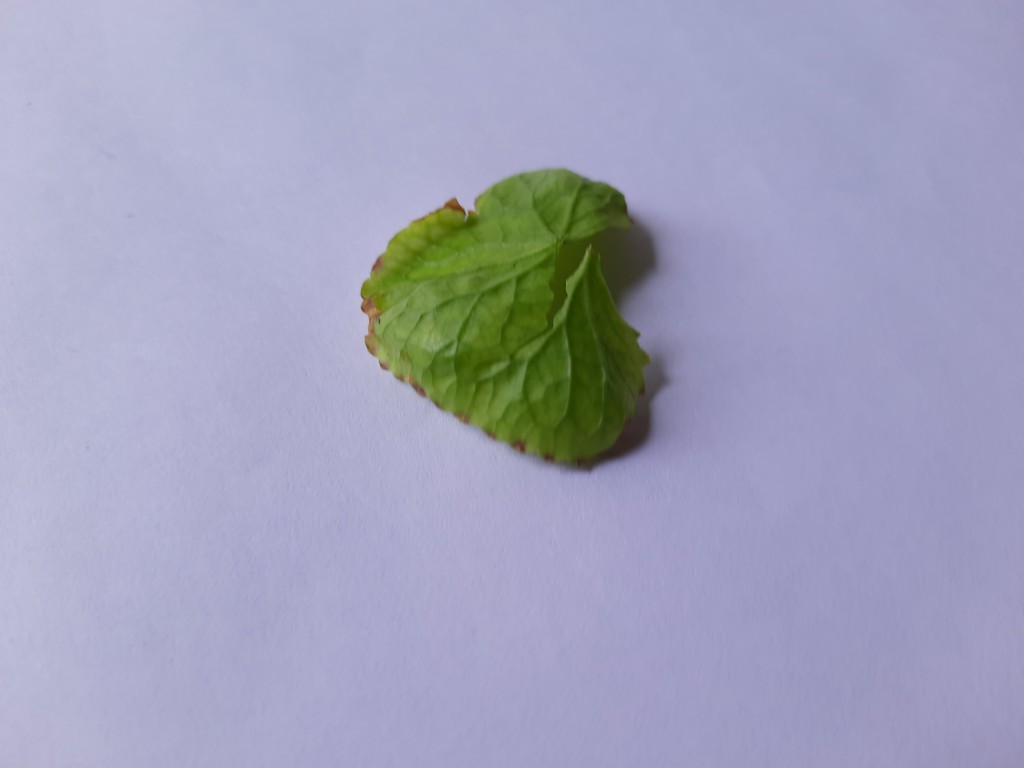
Label: Unhealthy